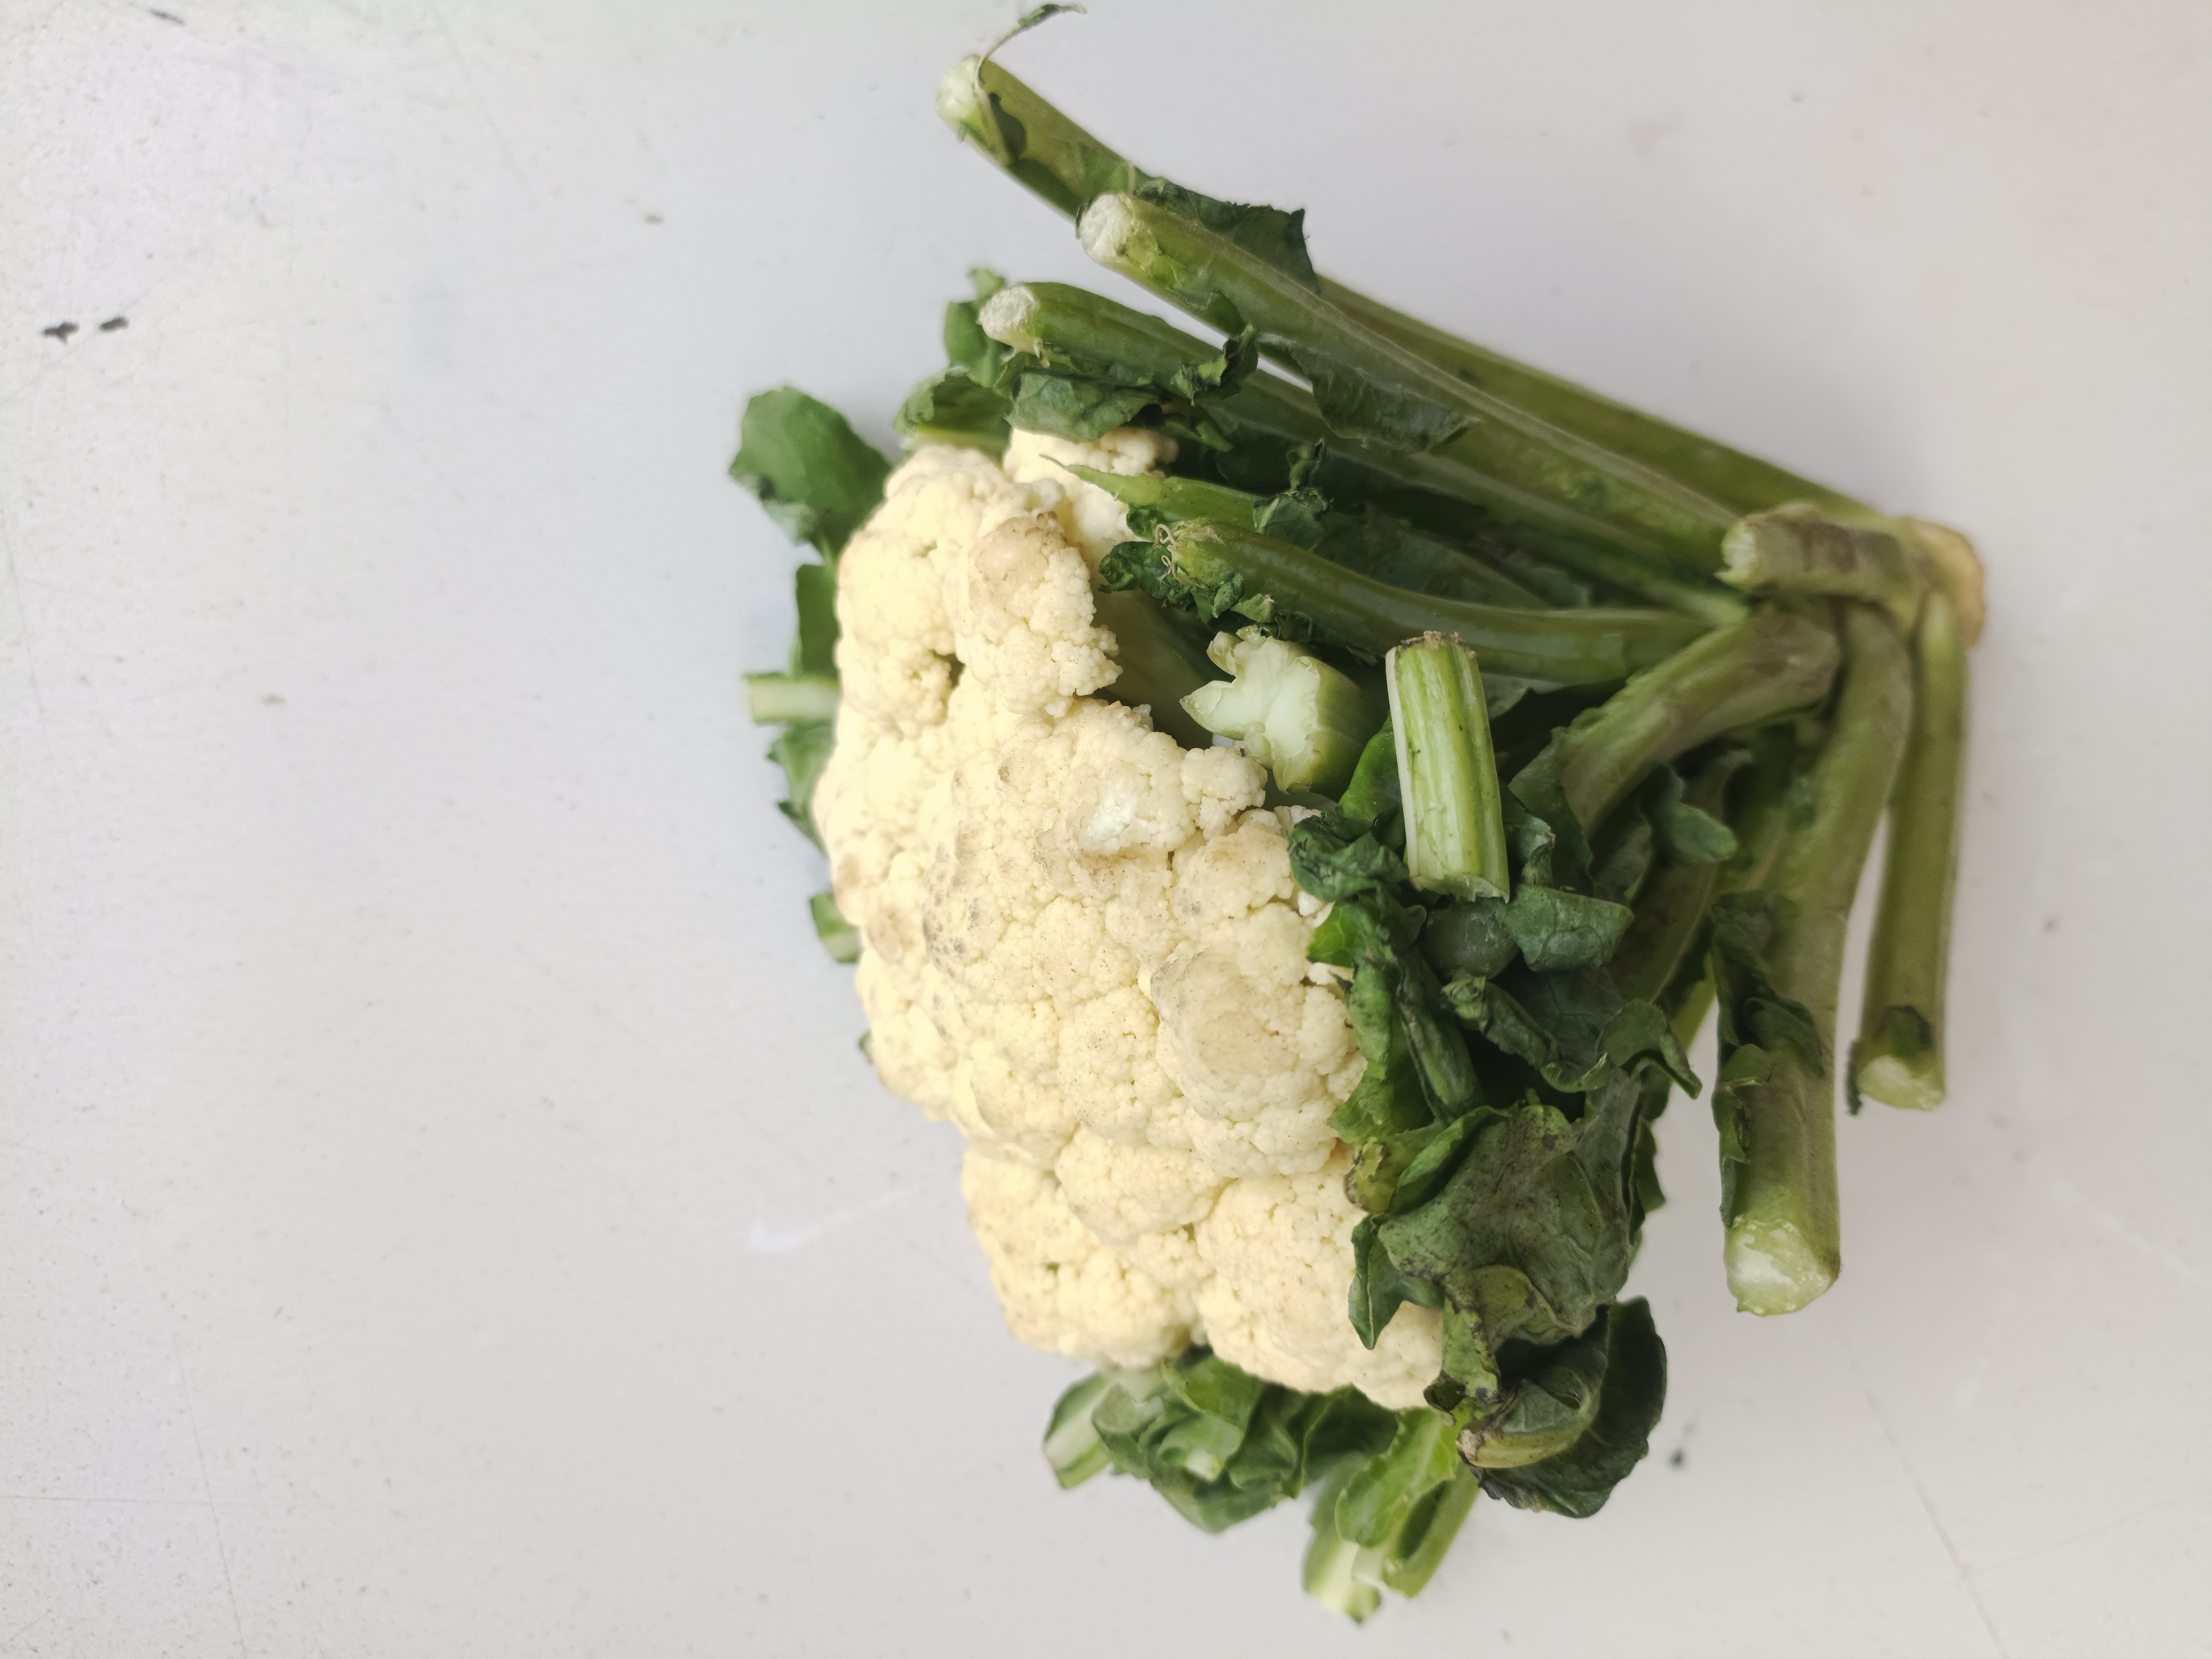
Label: Brassica oleracea